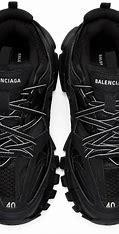
Brand: Balenciaga
Model: Track 2